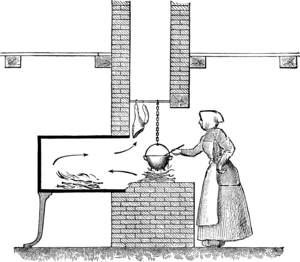
Bilæggerovn
Bilæggerovnens funktionsprincip
Åben Skorsten med Bilæggerovn
Bilæggerovn er en ovntype med indfyring fra et naborum.